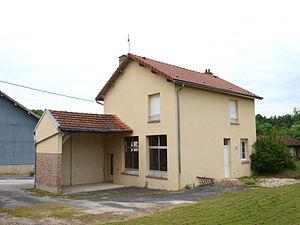
Aure (Ardennes , France)